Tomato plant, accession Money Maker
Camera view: horizontal (90 deg, fisheye); turntable rotation: 180 degrees
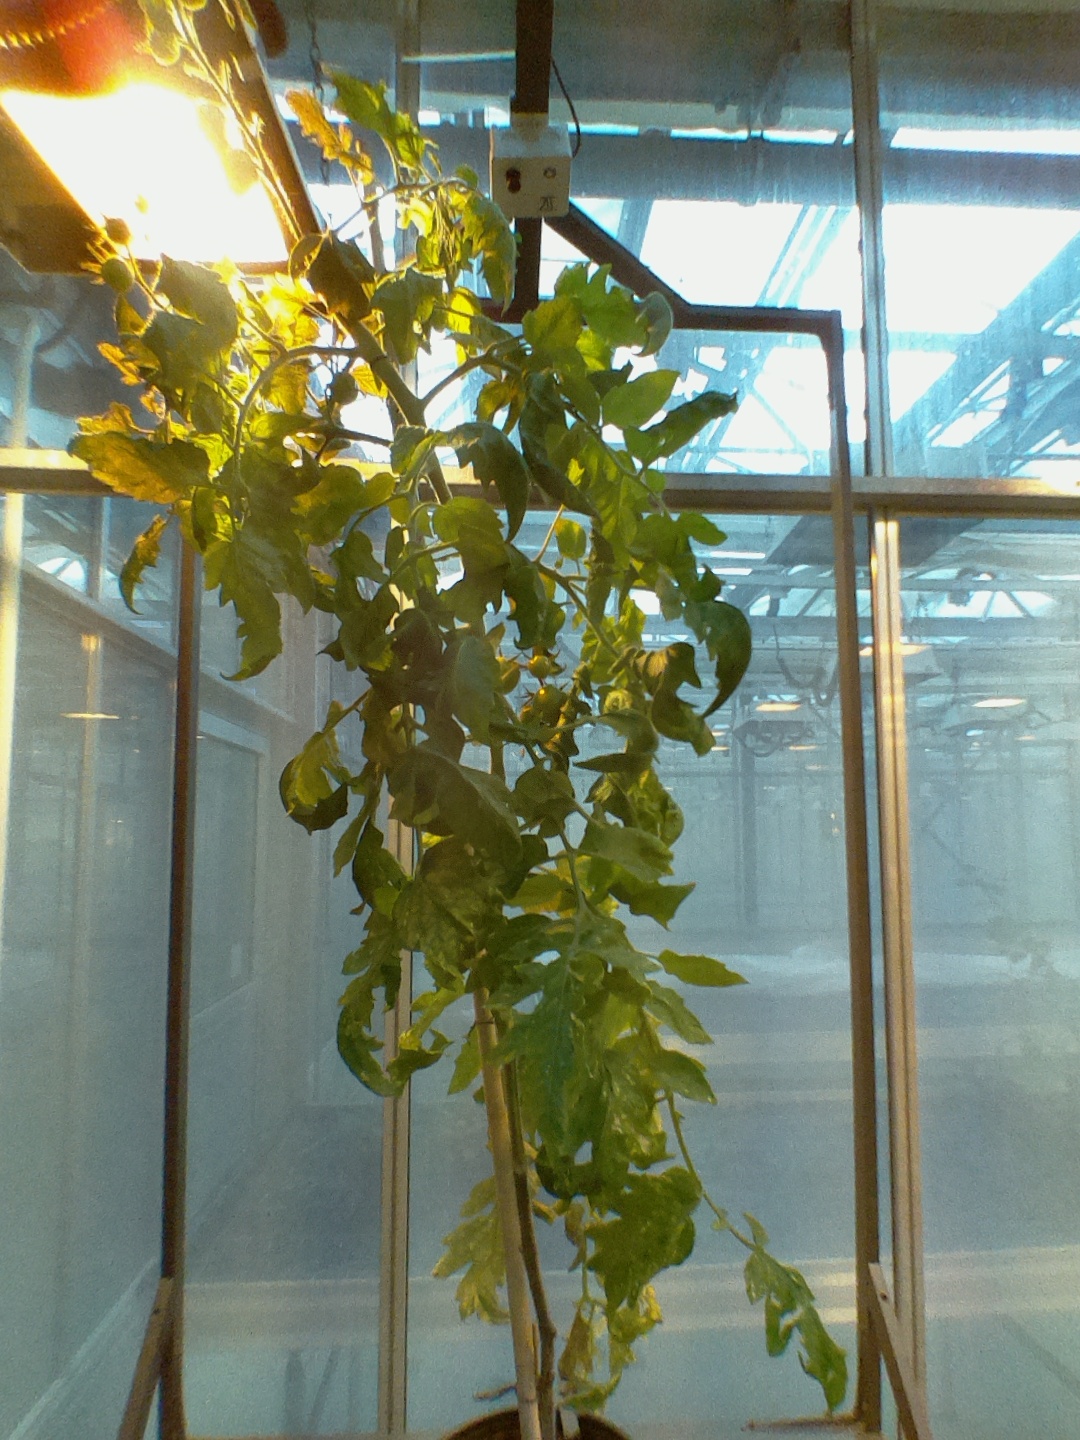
BBCH growth stage 76: 60%-70% of final fruit size